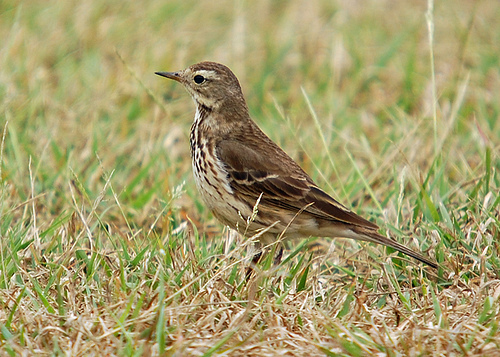
a medium sized bird that has tones of brown all over and a spotted bellya small bird with a bill that curves downwards and brown wings
this little bird has a speckled belly and breast with a brown crown and white eyebrow.
small brown and white bird with long brown tarsus and medium brown beakbird with sharp and pointed beak, and black eye, and brown wings with white wingbar, brownish white belly and abdomen
this bird is primarily brown with white feathers mixed in on the head and body, the chest is white and it has a medium pointed brown beak.
small bird with pointed beak, crown is brown, throat, breast is brown and white, belly and abdomen is white.
this is a small brown bird, with white patches on its belly, and a pointed bill.
this bird is brown with white and has a long, pointy beak.
the bird has a small bill, spotted belly and a brown back.
Species: American Pipit